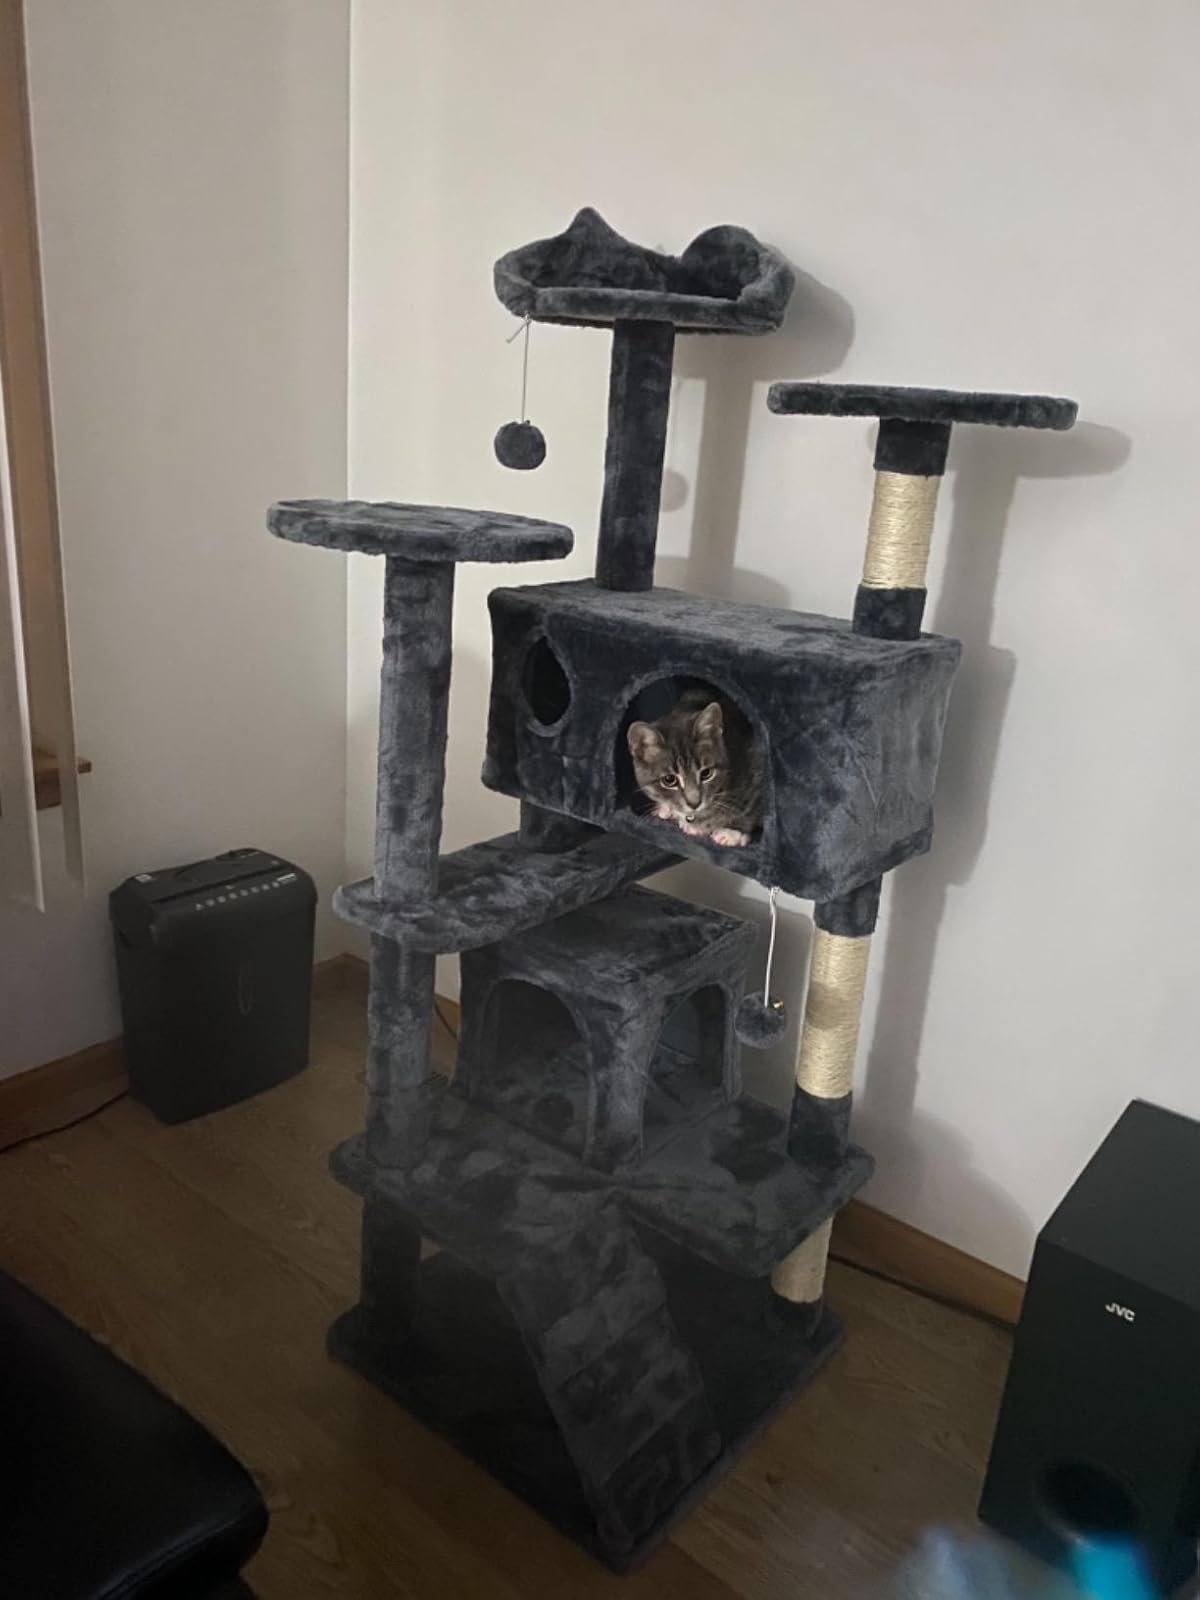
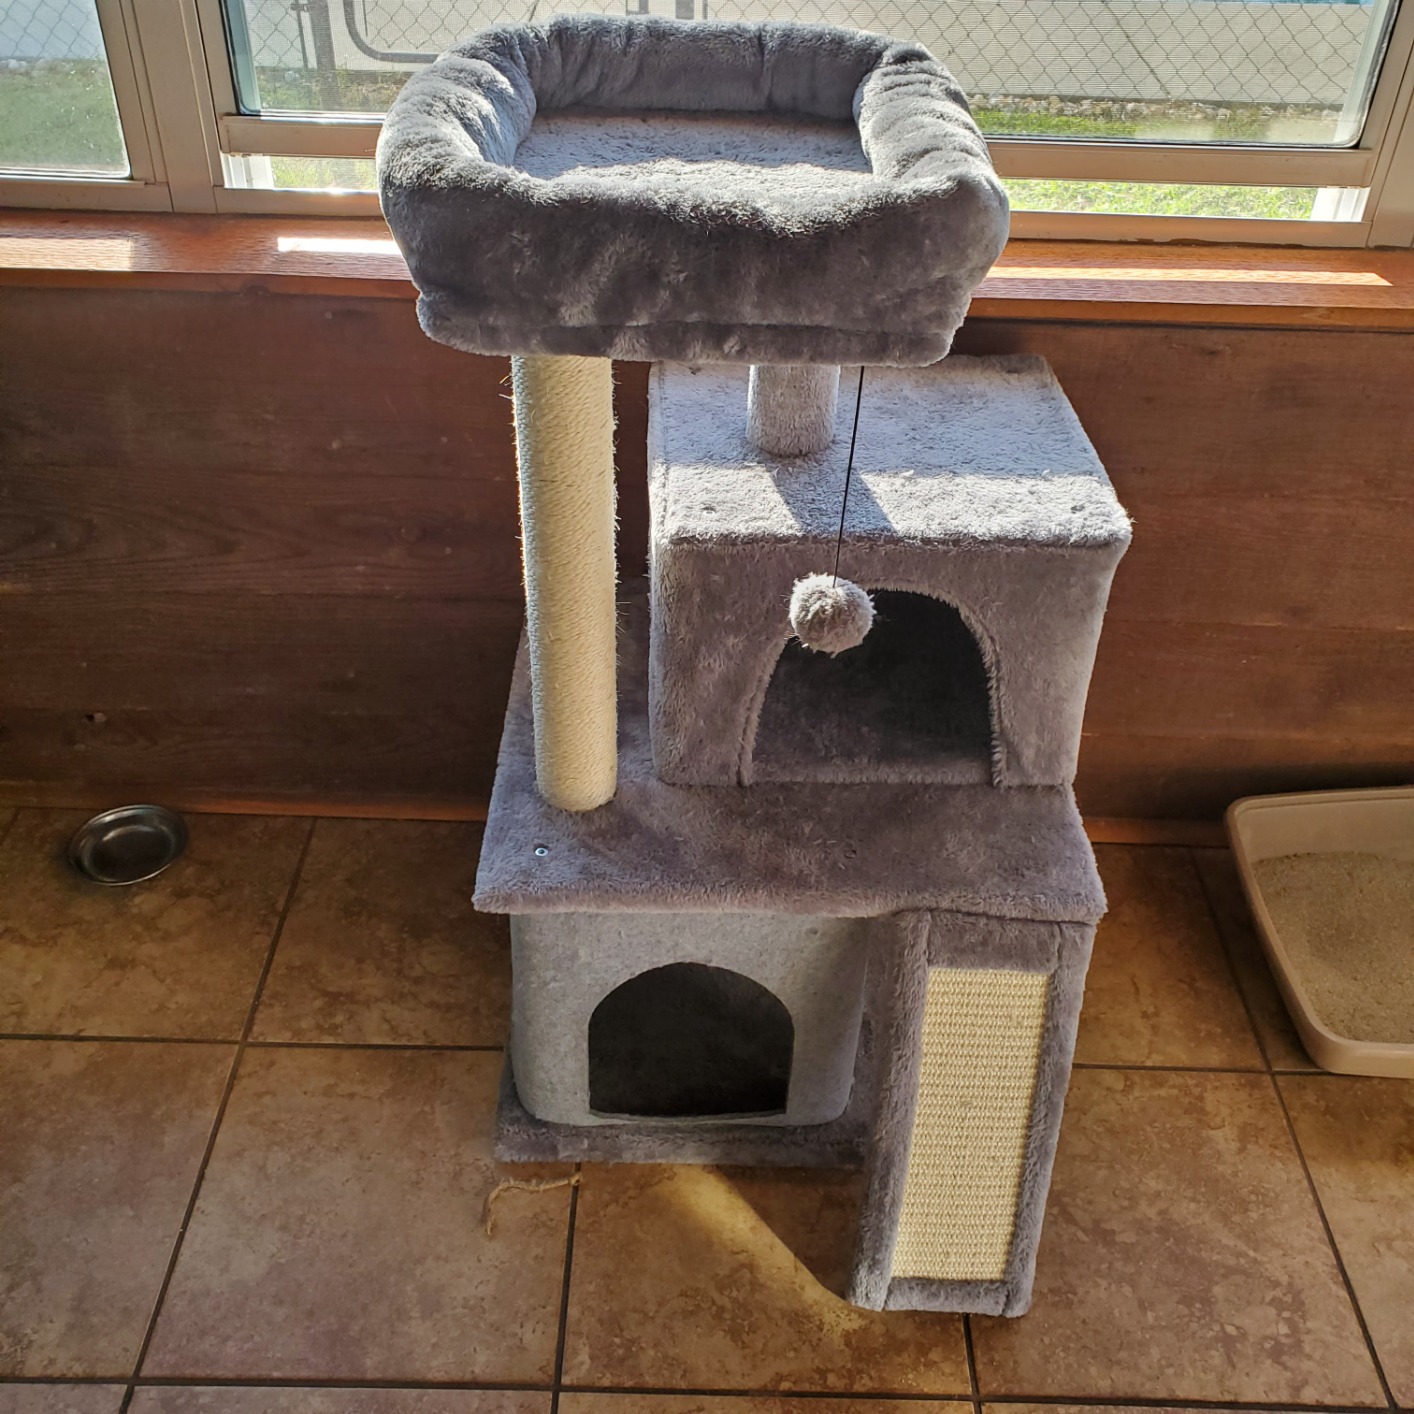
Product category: items_cat tree
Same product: no